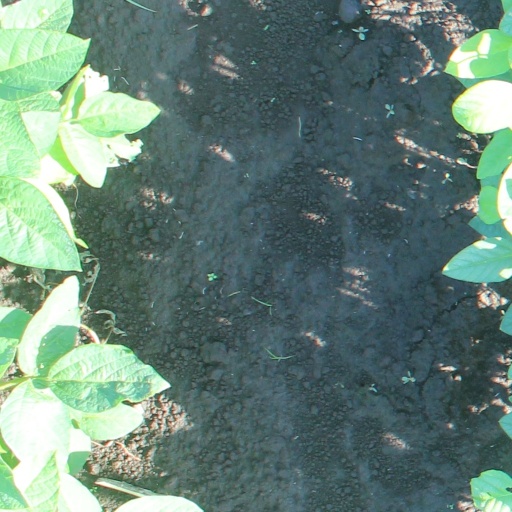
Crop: soybean